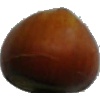
Label: images